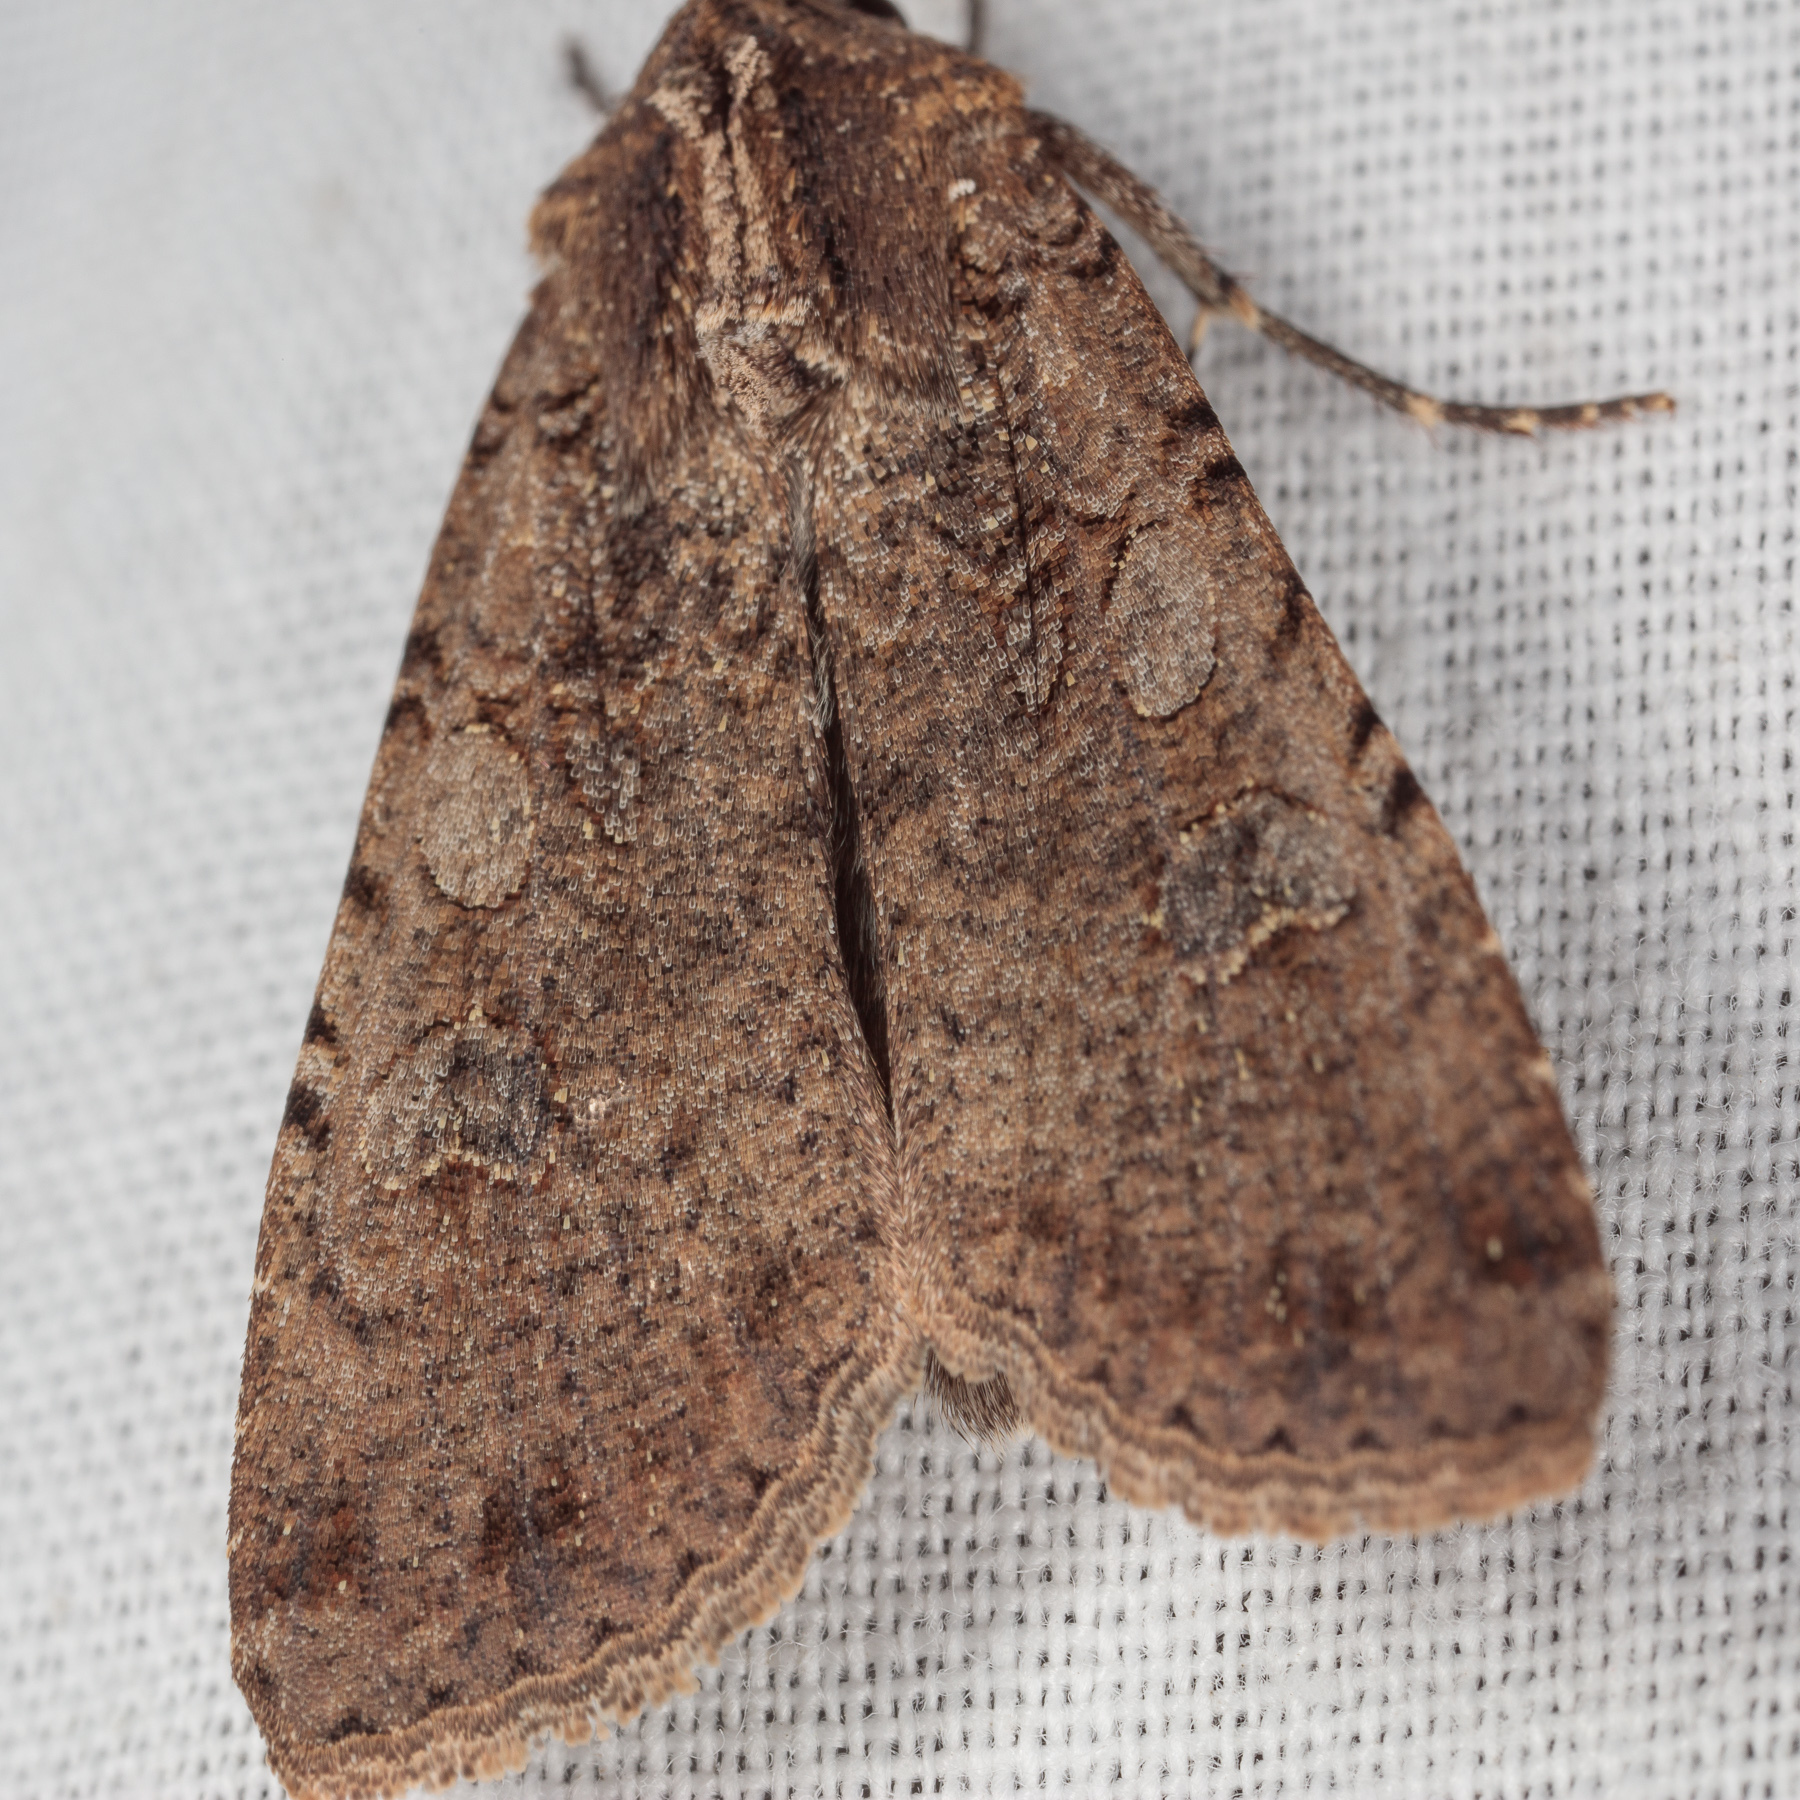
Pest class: cutworms